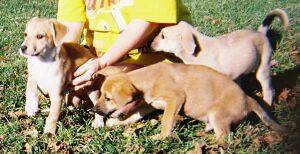
Label: dog